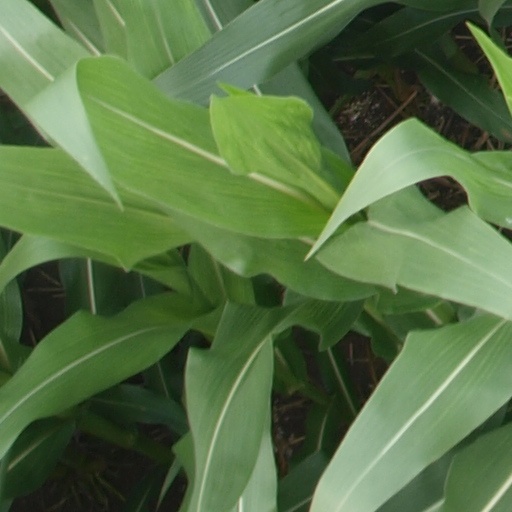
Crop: maize; corn